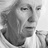
Emotion: neutral